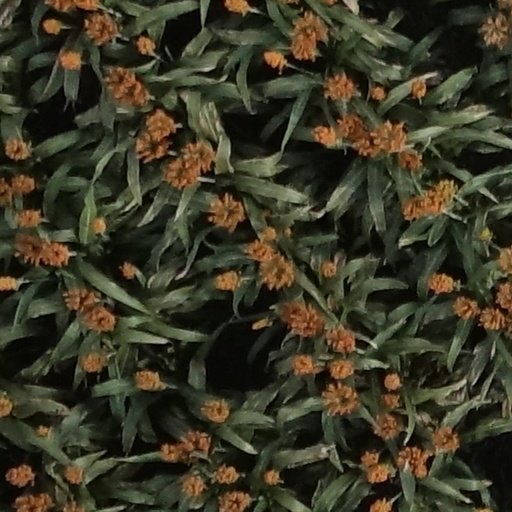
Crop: sorghum